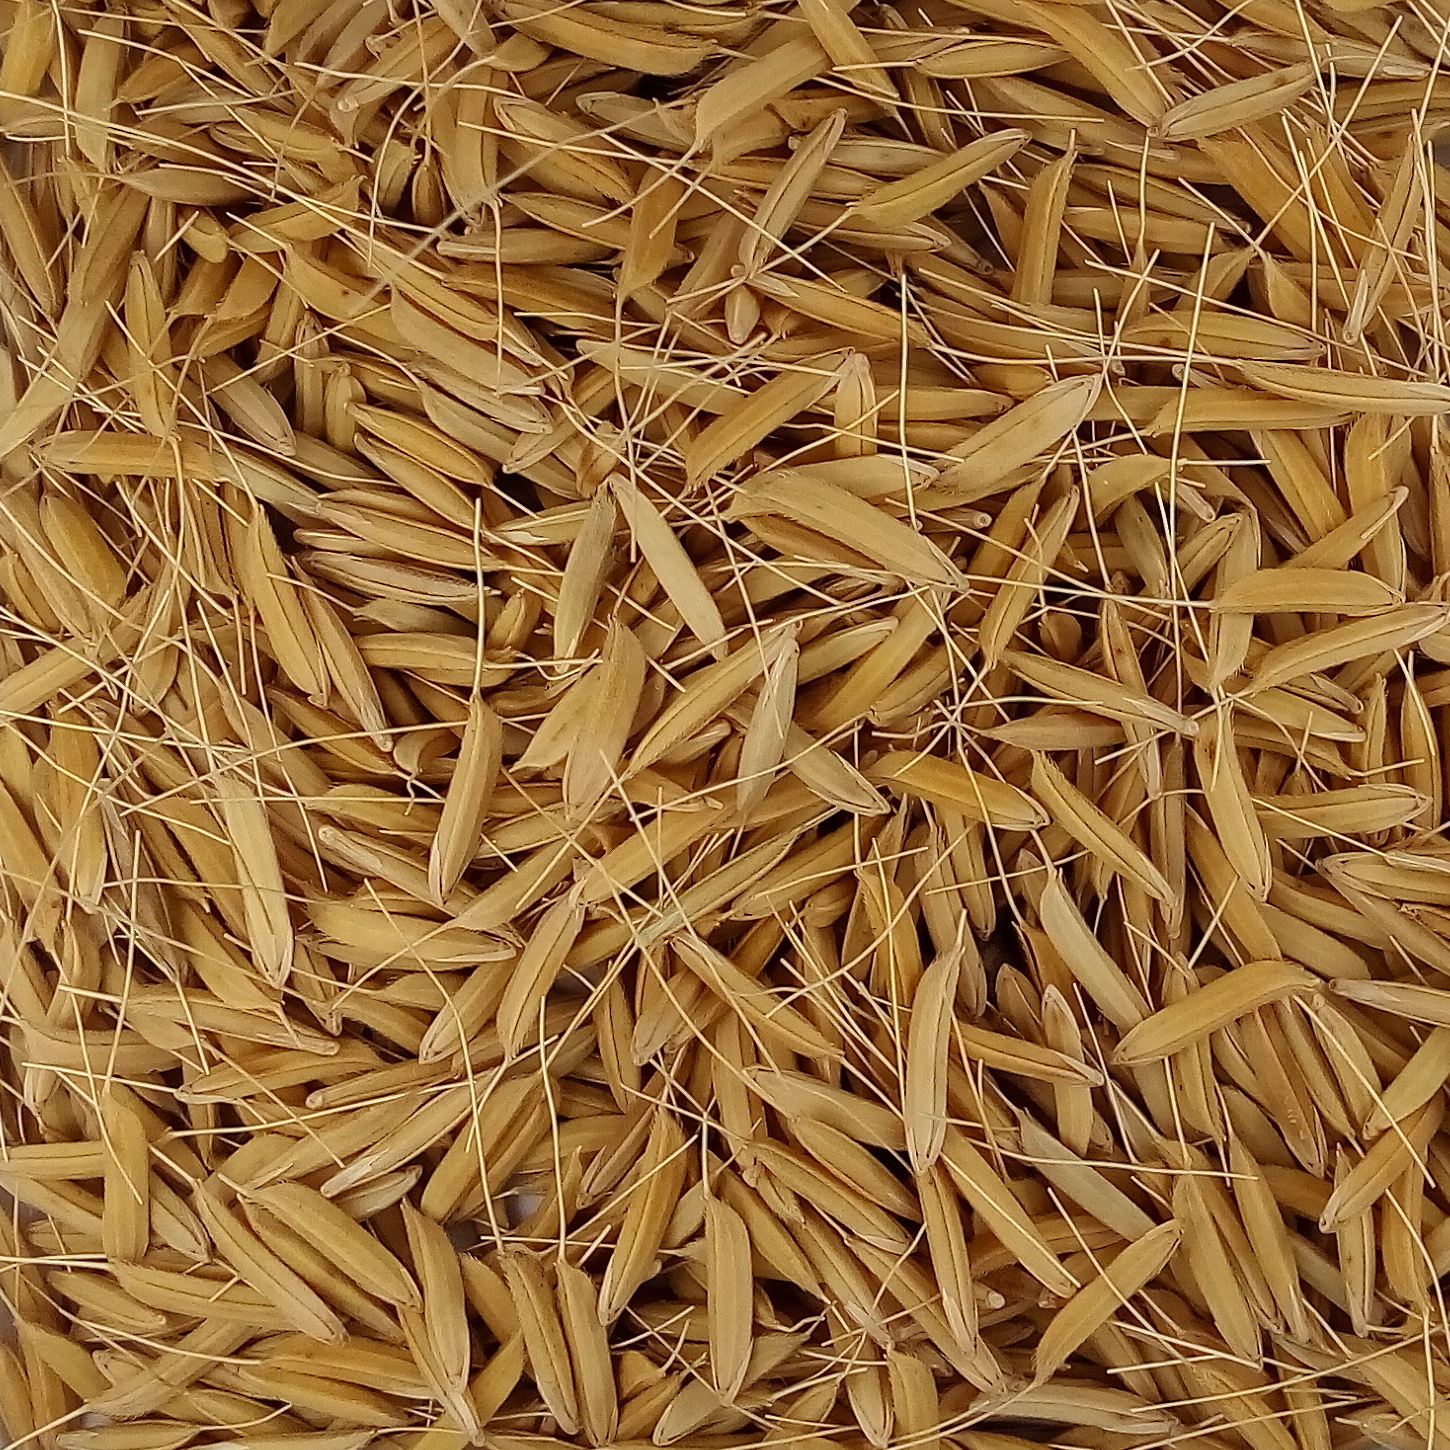
Rice seed variety: 1637